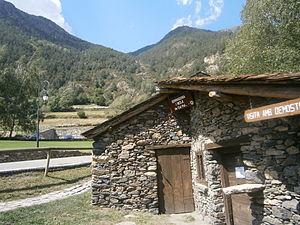
Cet article recense les édifices protégés d'Andorre.